Slices of Life (1985 film)

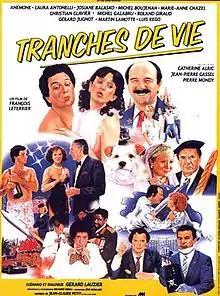

Slices of Life (Tranches de vie) is a 1985 French comedy-sci fi film directed by François Leterrier. It is based on Gérard Lauzier's comic strip of the same name.